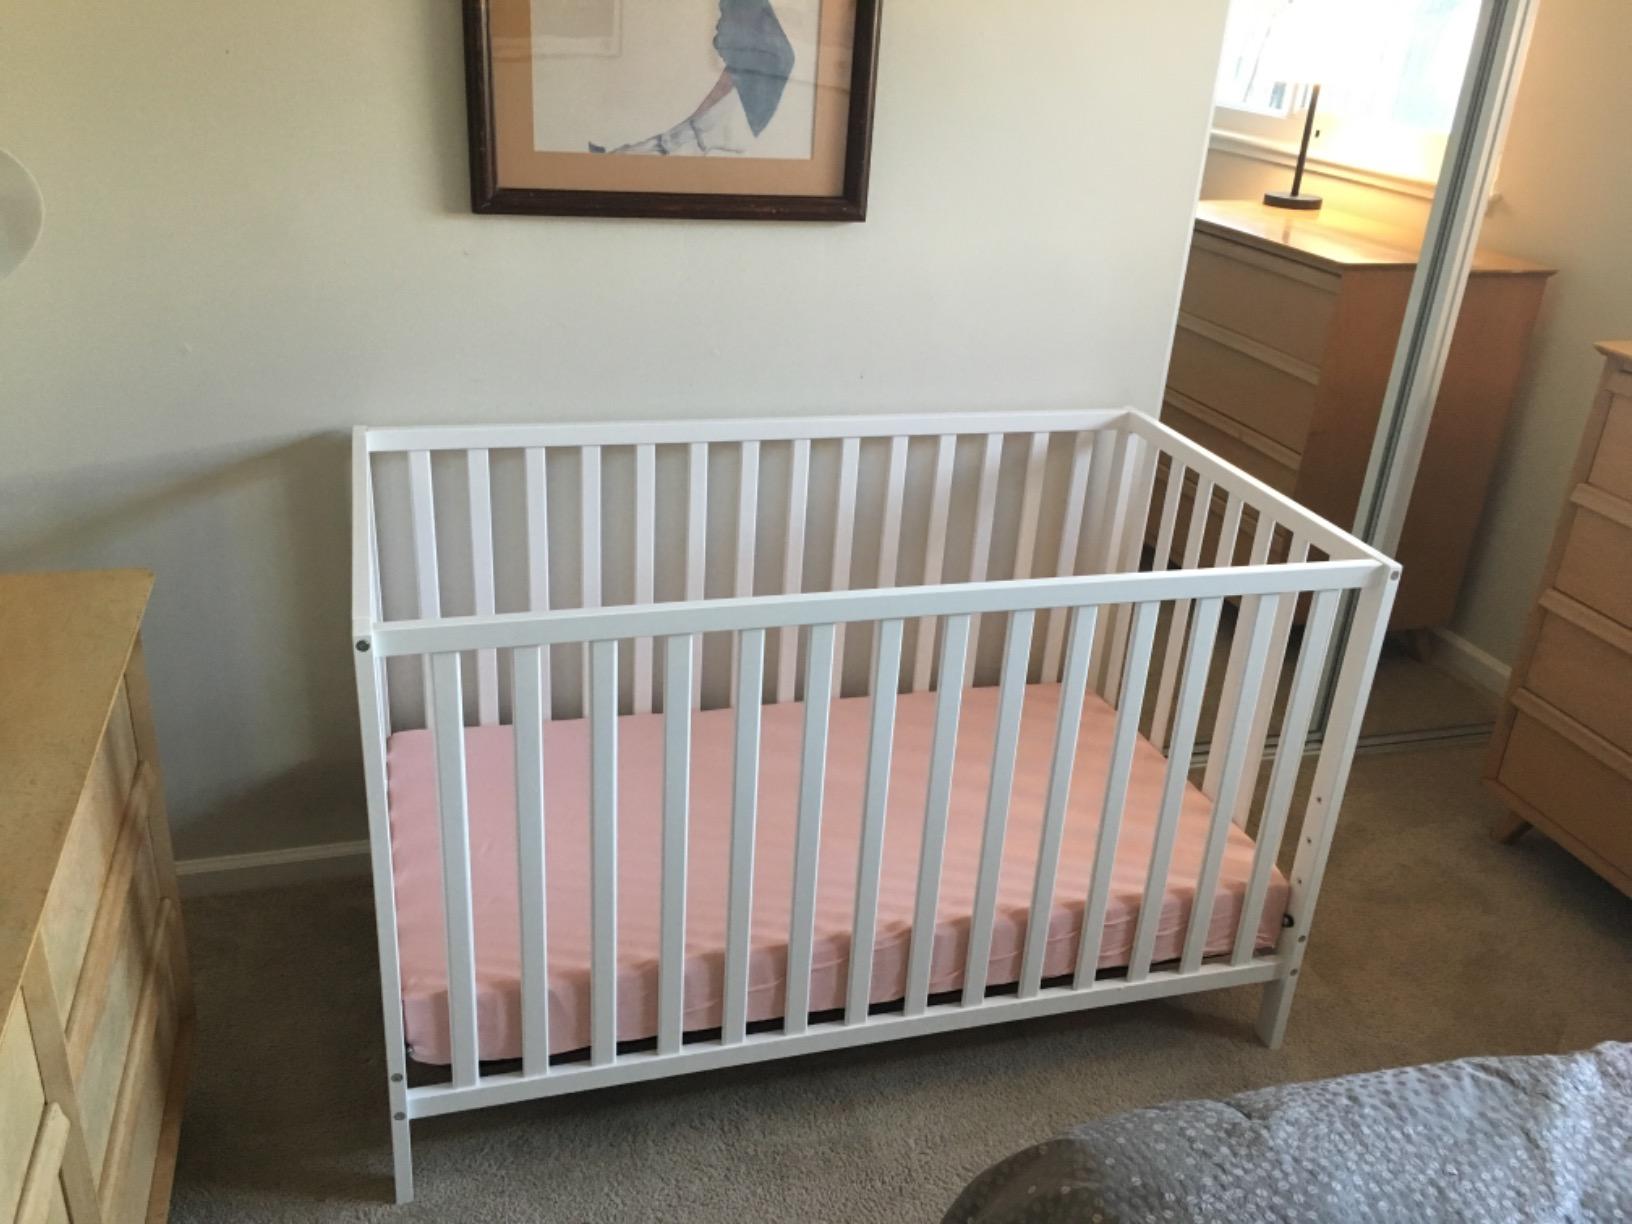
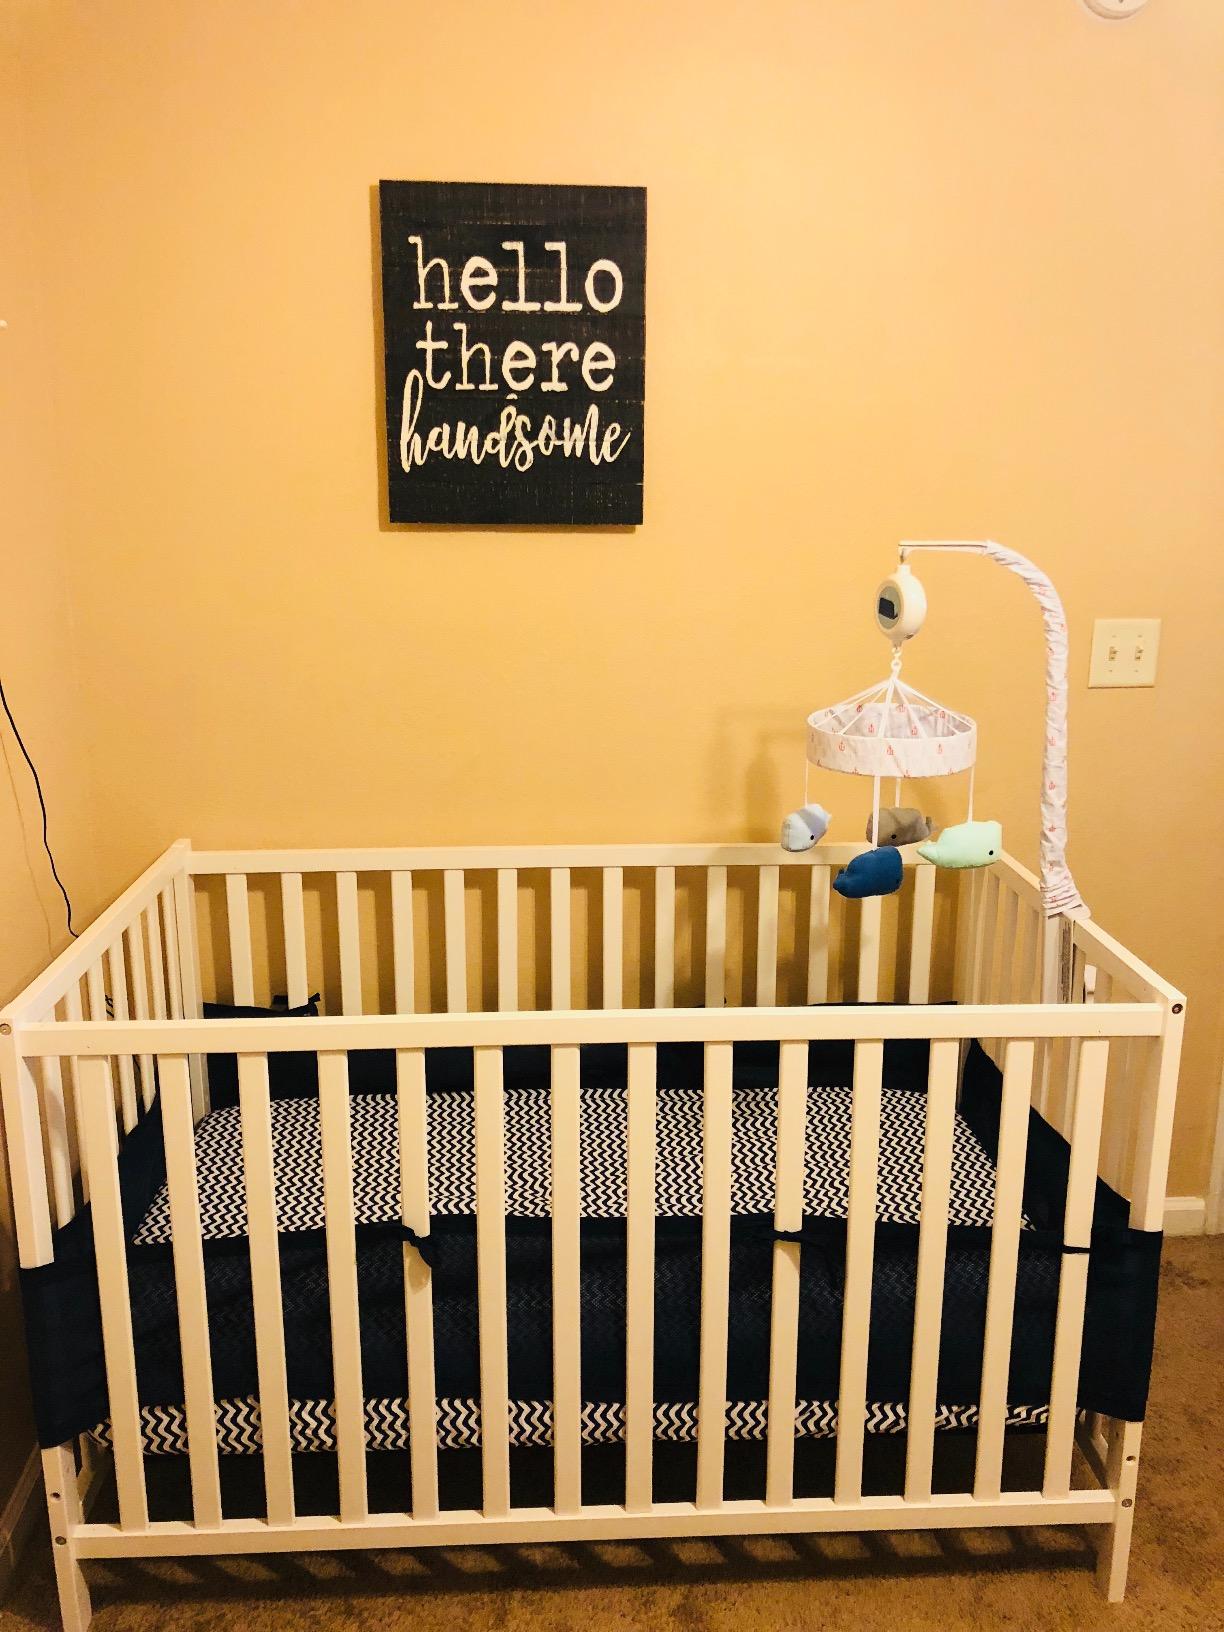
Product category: products_crib
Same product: yes